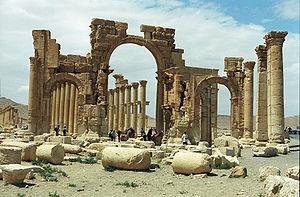
Palmyre ou Tadmor est une ville antique de Syrie, située à proximité d'une oasis du désert de Syrie, à 210 km au nord-est de Damas et dont les ruines sont adjacentes à la ville moderne de Tadmor.